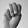
ASL letter: M